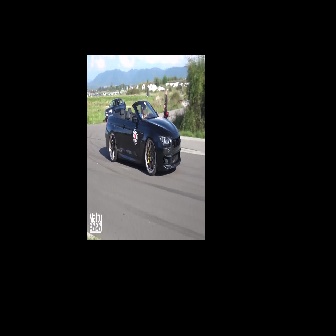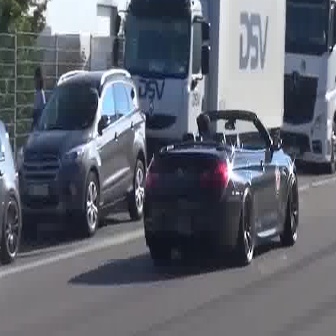
  Please identify the target specified by the bounding box [105,100,180,175] in the first image and locate it in the second image. Return the coordinates in [x_min,y_min,x_max,y_max] format.
Answer: [141,106,298,264]